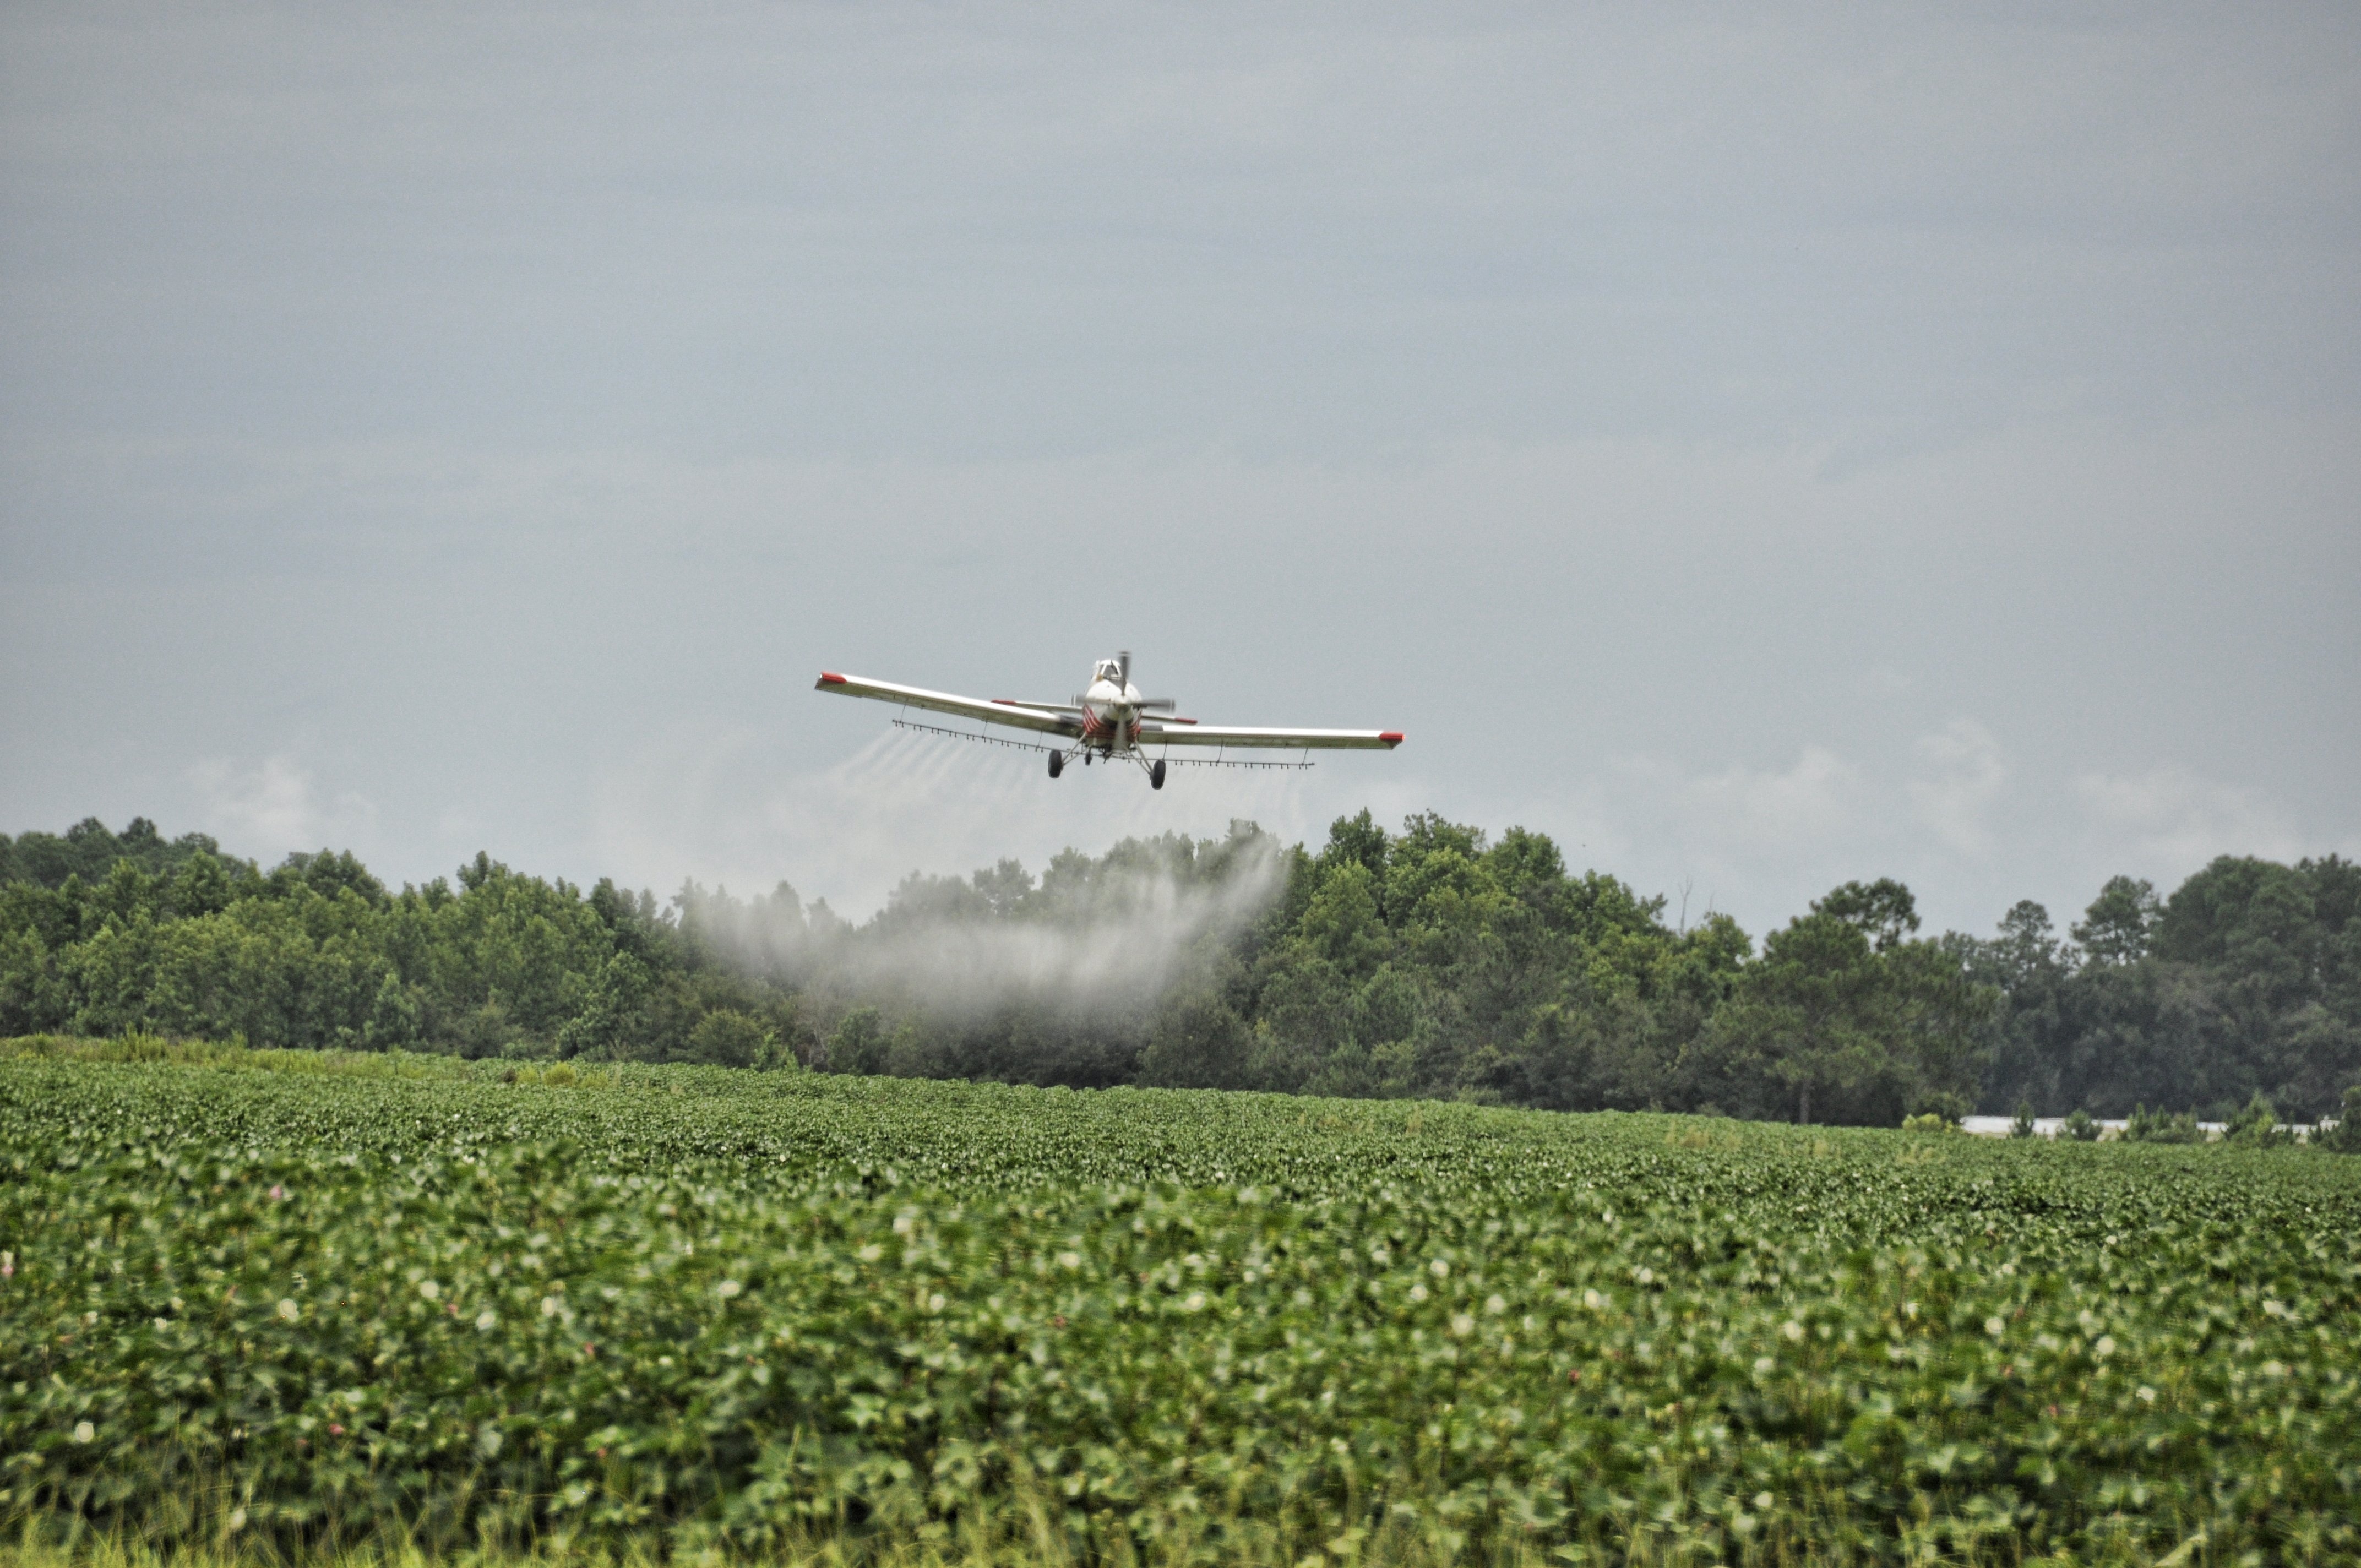
wing, sky, field, farm, air, flying, airplane, plane, aircraft, environment, rural, green, vehicle, crop, spray, aviation, flight, blue, yellow, agriculture, aerial, plain, agricultural, glider, trees, pilot, wings, low, propeller, cotton, dangerous, chemical, spraying, fertilizer, pesticide, dusting, atmosphere of earth, crop duster, herbicides